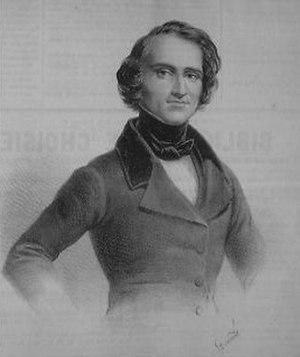
Edmond François Célestin Burat de Gurgy né à Marseille en 1810 et mort à Paris 2ᵉ le 4 mars 1840, est un écrivain et dramaturge français.